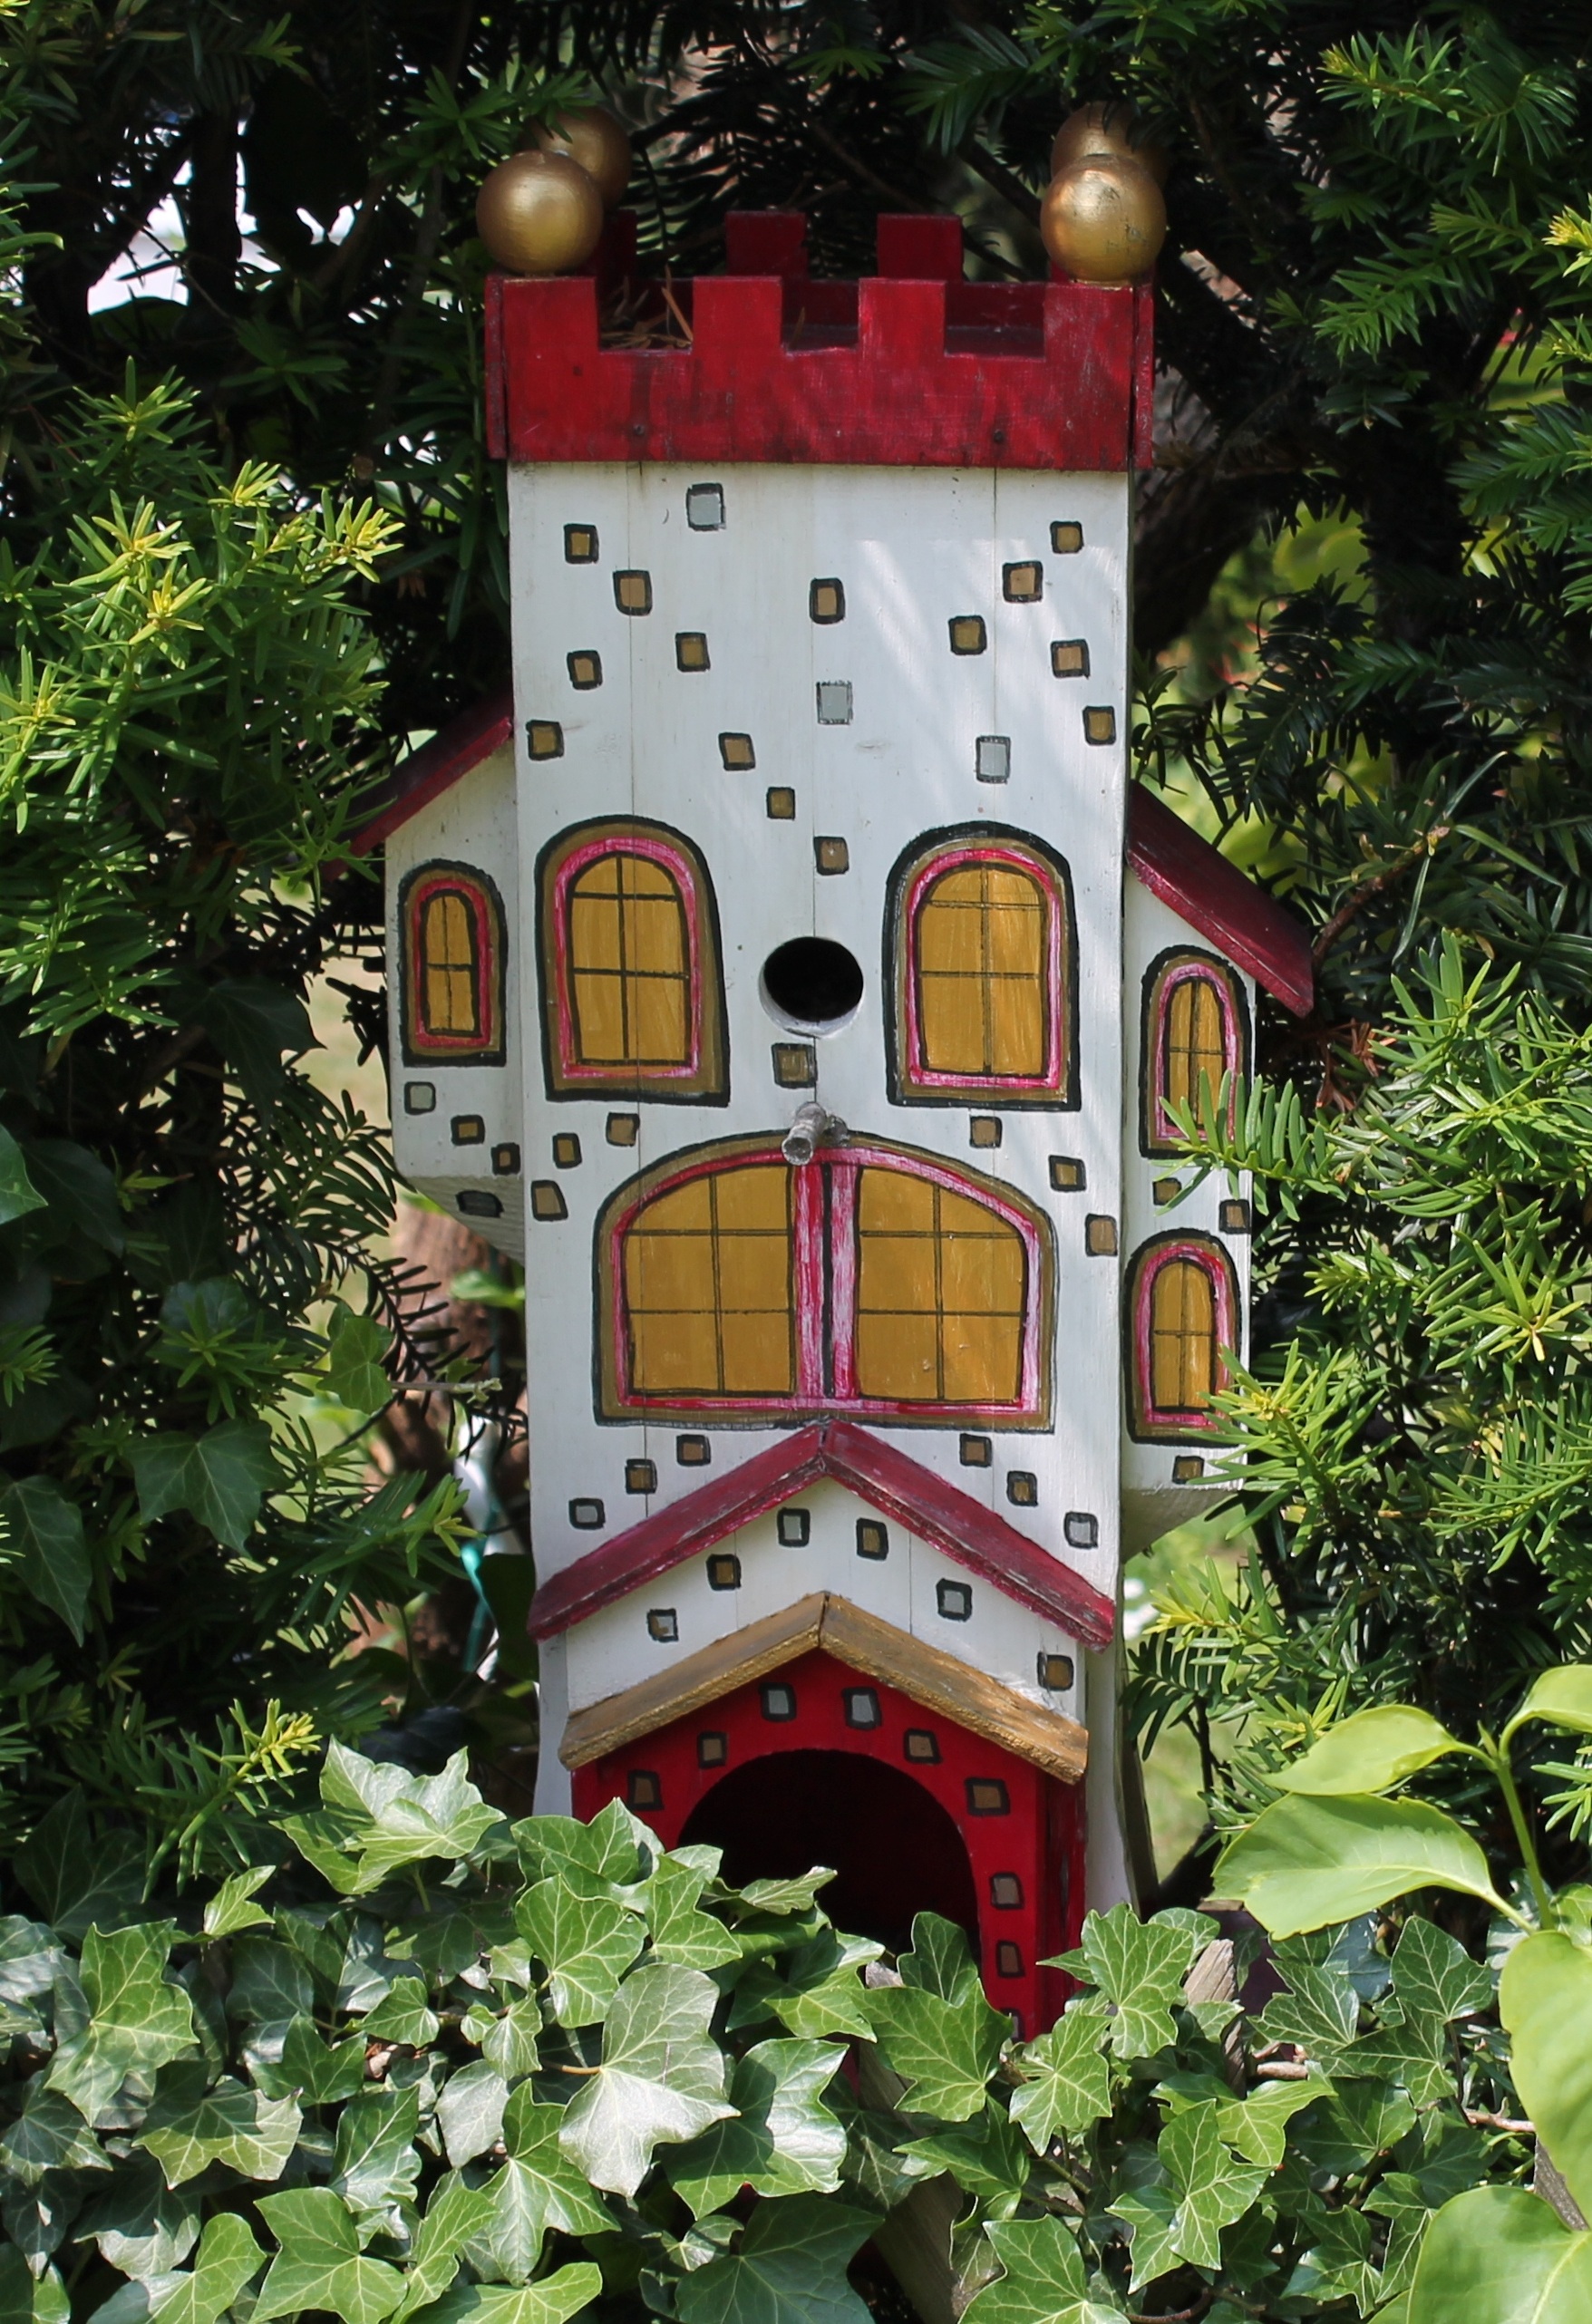
tree, bird, wood, house, flower, tower, color, colorful, garden, feeding, shrine, colored, nest, aviary, hatchery, nature conservation, bird feeder, tinker, animal welfare, outdoor structure